Battle rifle

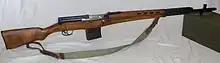
SVT-40

The Soviet Union issued one major battle rifle, the SVT-40, which was invented by Fedor Tokarev, who is also well known for creating the Tokarev pistol. It uses the 7.62×54mmR cartridge, and reloaded with a 10-round magazine, but the receiver was open-top, meaning it could also be loaded with 5-round stripper clips, the same ones used in the Mosin-Nagant. The SVT's performance was overall unsatisfactory, owing largely to its lack of reliability, in particular that it needed frequent cleaning, and the stock was of a poor quality. Nonetheless, over 1 million rifles were produced, and it continued to see service until the end of the war. Like the Mosin-Nagant, it was replaced by the AK-47 shortly after World War II. A select fire variant named the AVT-40 was also produced in limited numbers where regular machine guns such as the DP-27 were not available, but the weapon's 10 round capacity made it somewhat unsuitable for fully automatic fire.